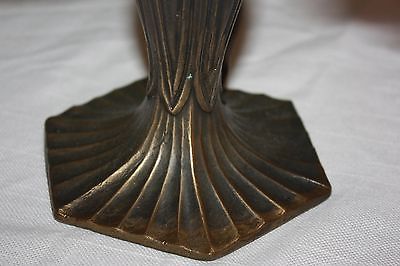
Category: lamp